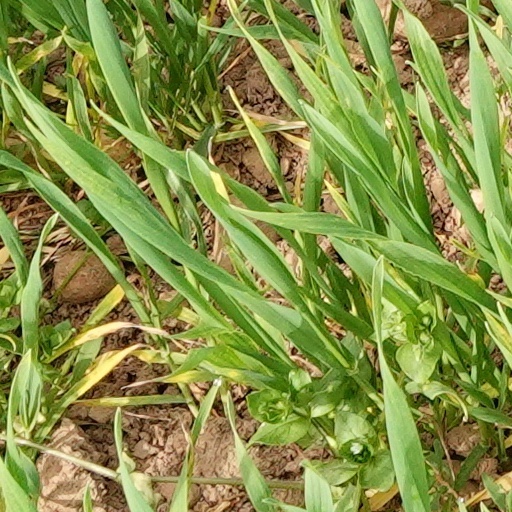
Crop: wheat